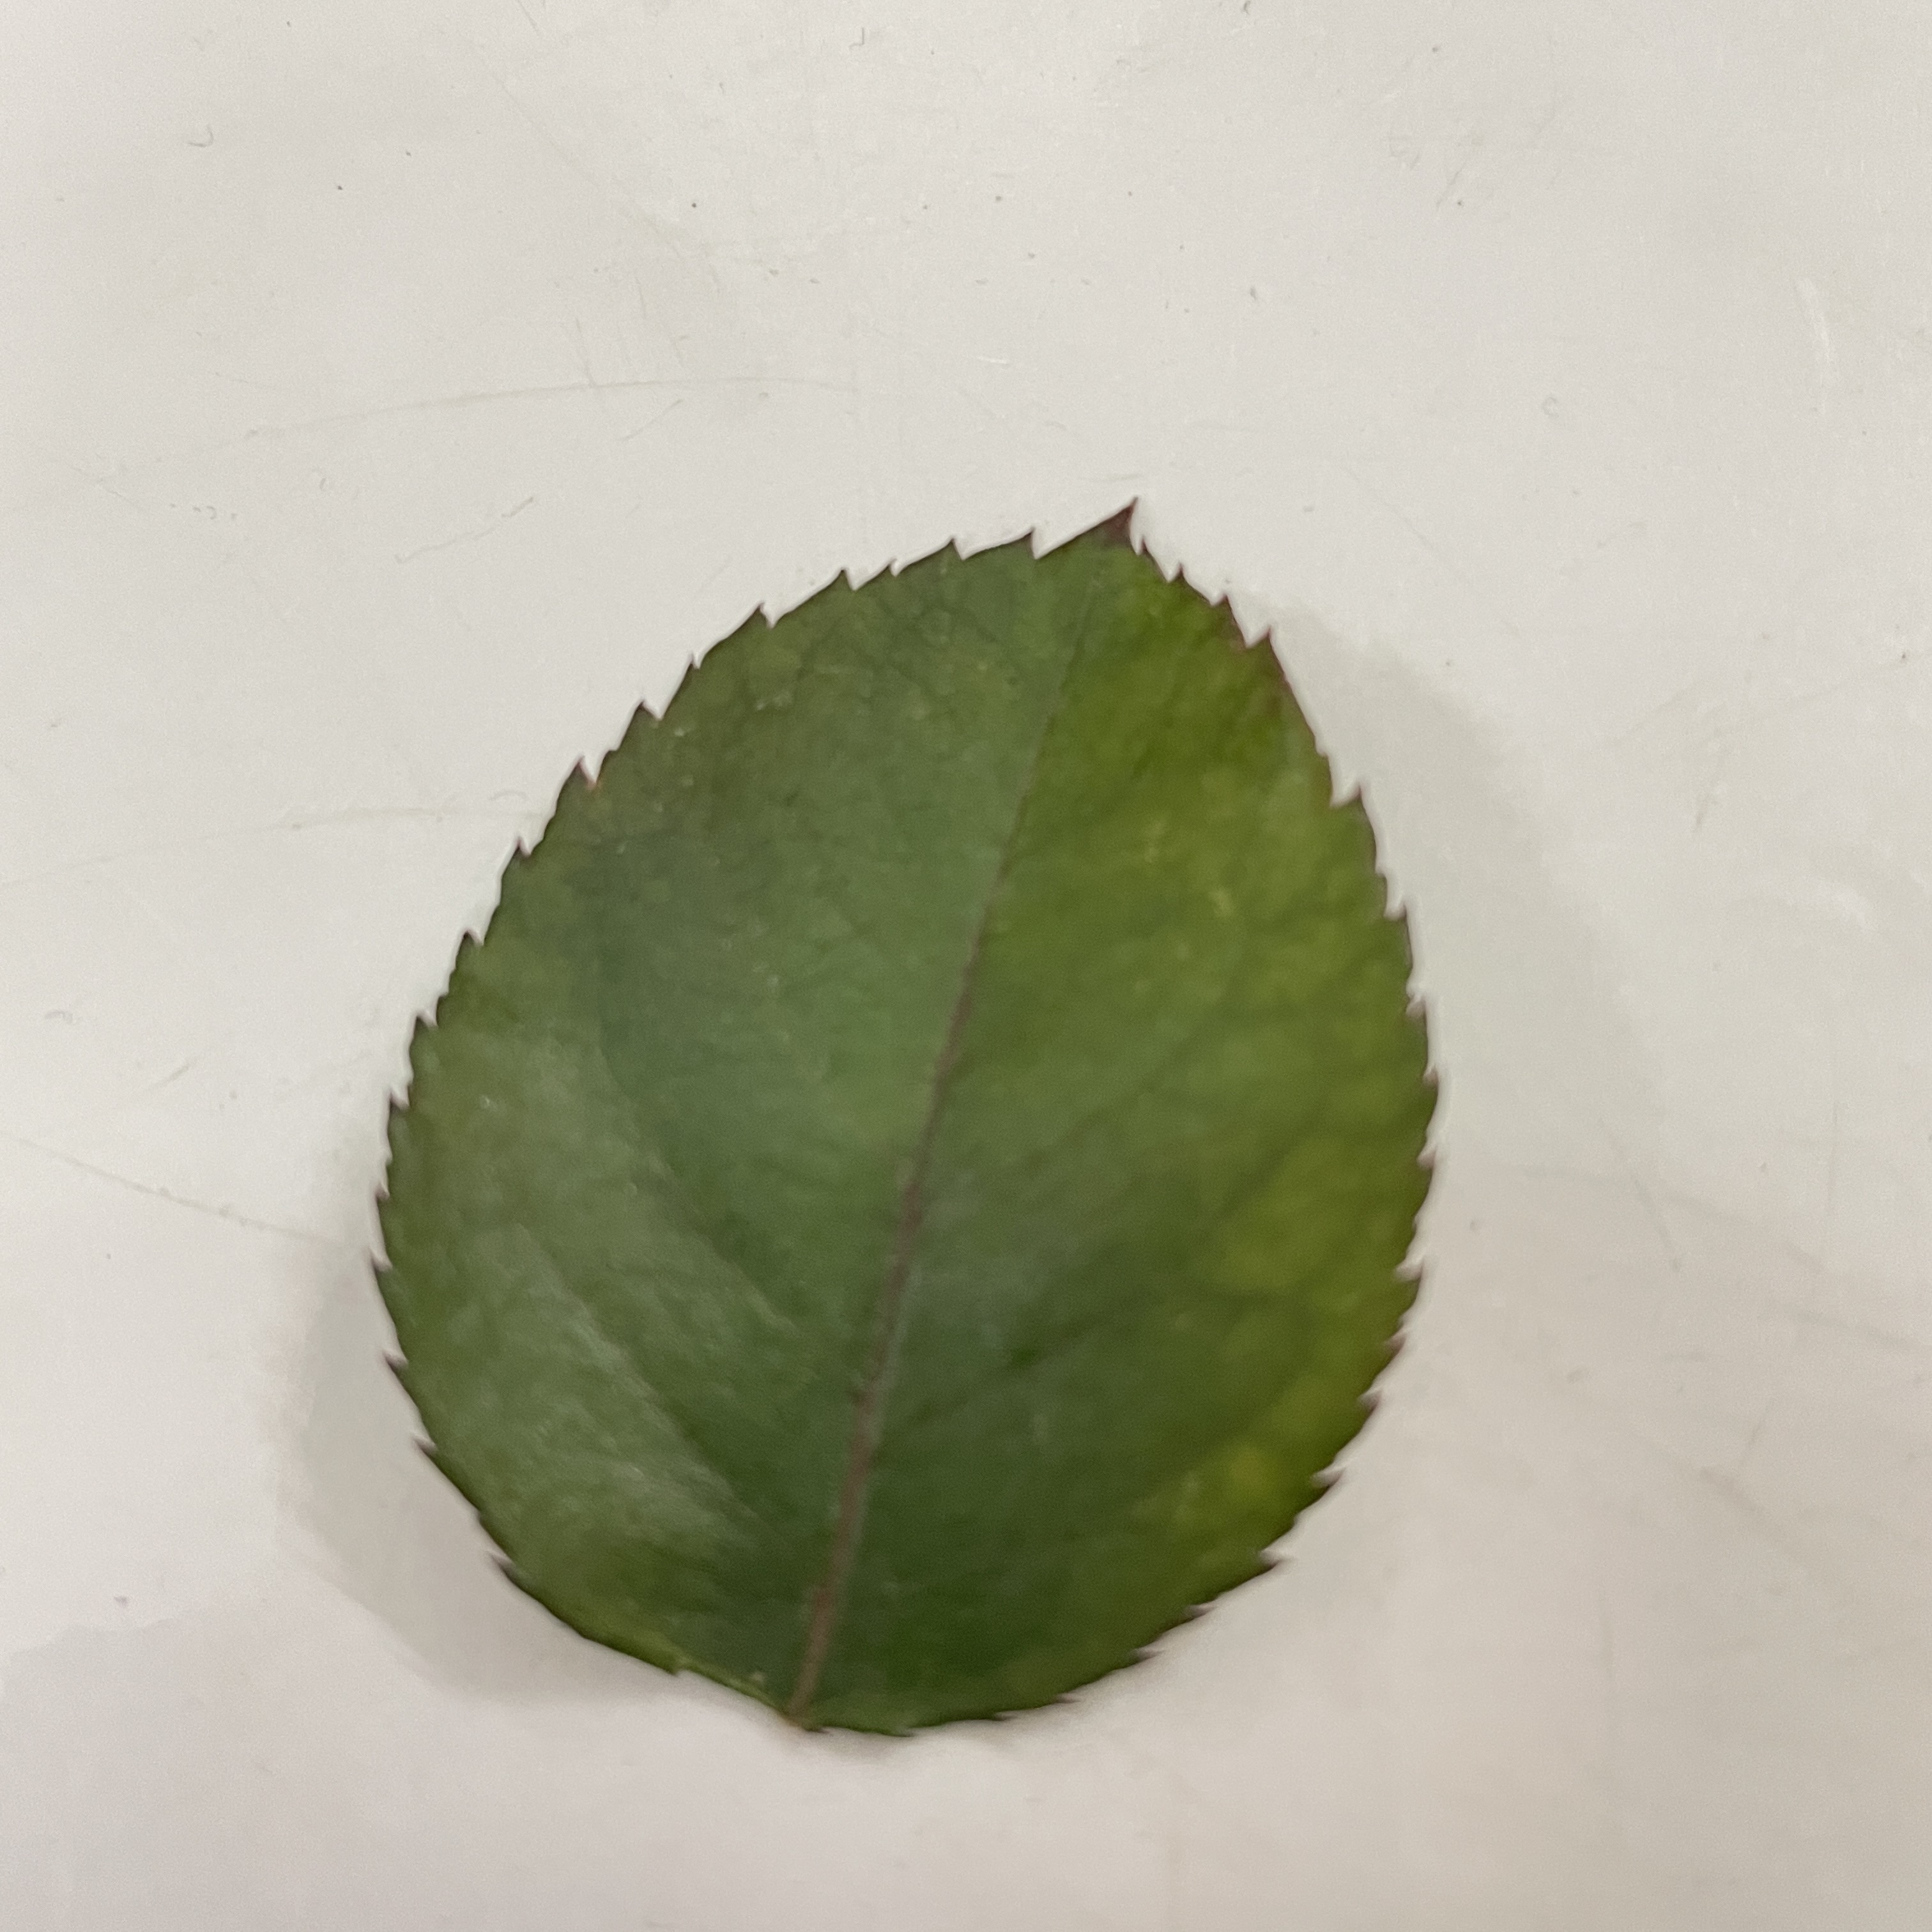
Label: Healthy Leaf